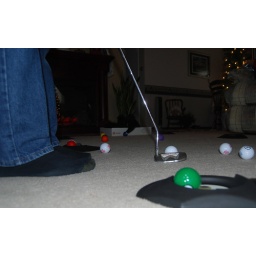
Notice Sassy...the black cat...in the box in the background. She was very interested in our game :o)